Matot

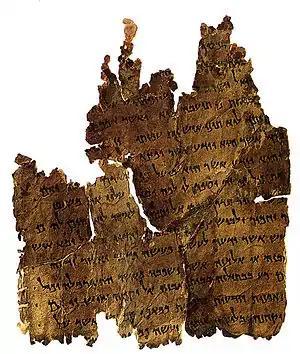
A Damascus Document Scroll found at Qumran

In the seventh reading ("aliyah"), Moses then said that if they would do this, and every shock-fighter among them crossed the Jordan, then they would be clear before God and Israel, and this land would be their holding. But Moses continued, if they did not do as they promised, they would have sinned against God.